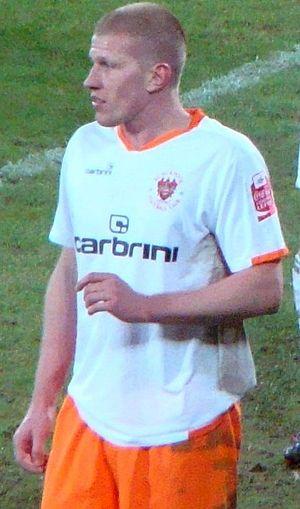
Keith Southern, né le 24 avril 1981 à Gateshead dans Tyne and Wear, est un footballeur britannique. Milieu défensif, il joue pour Fleetwood Town.